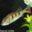
Label: aquarium_fish